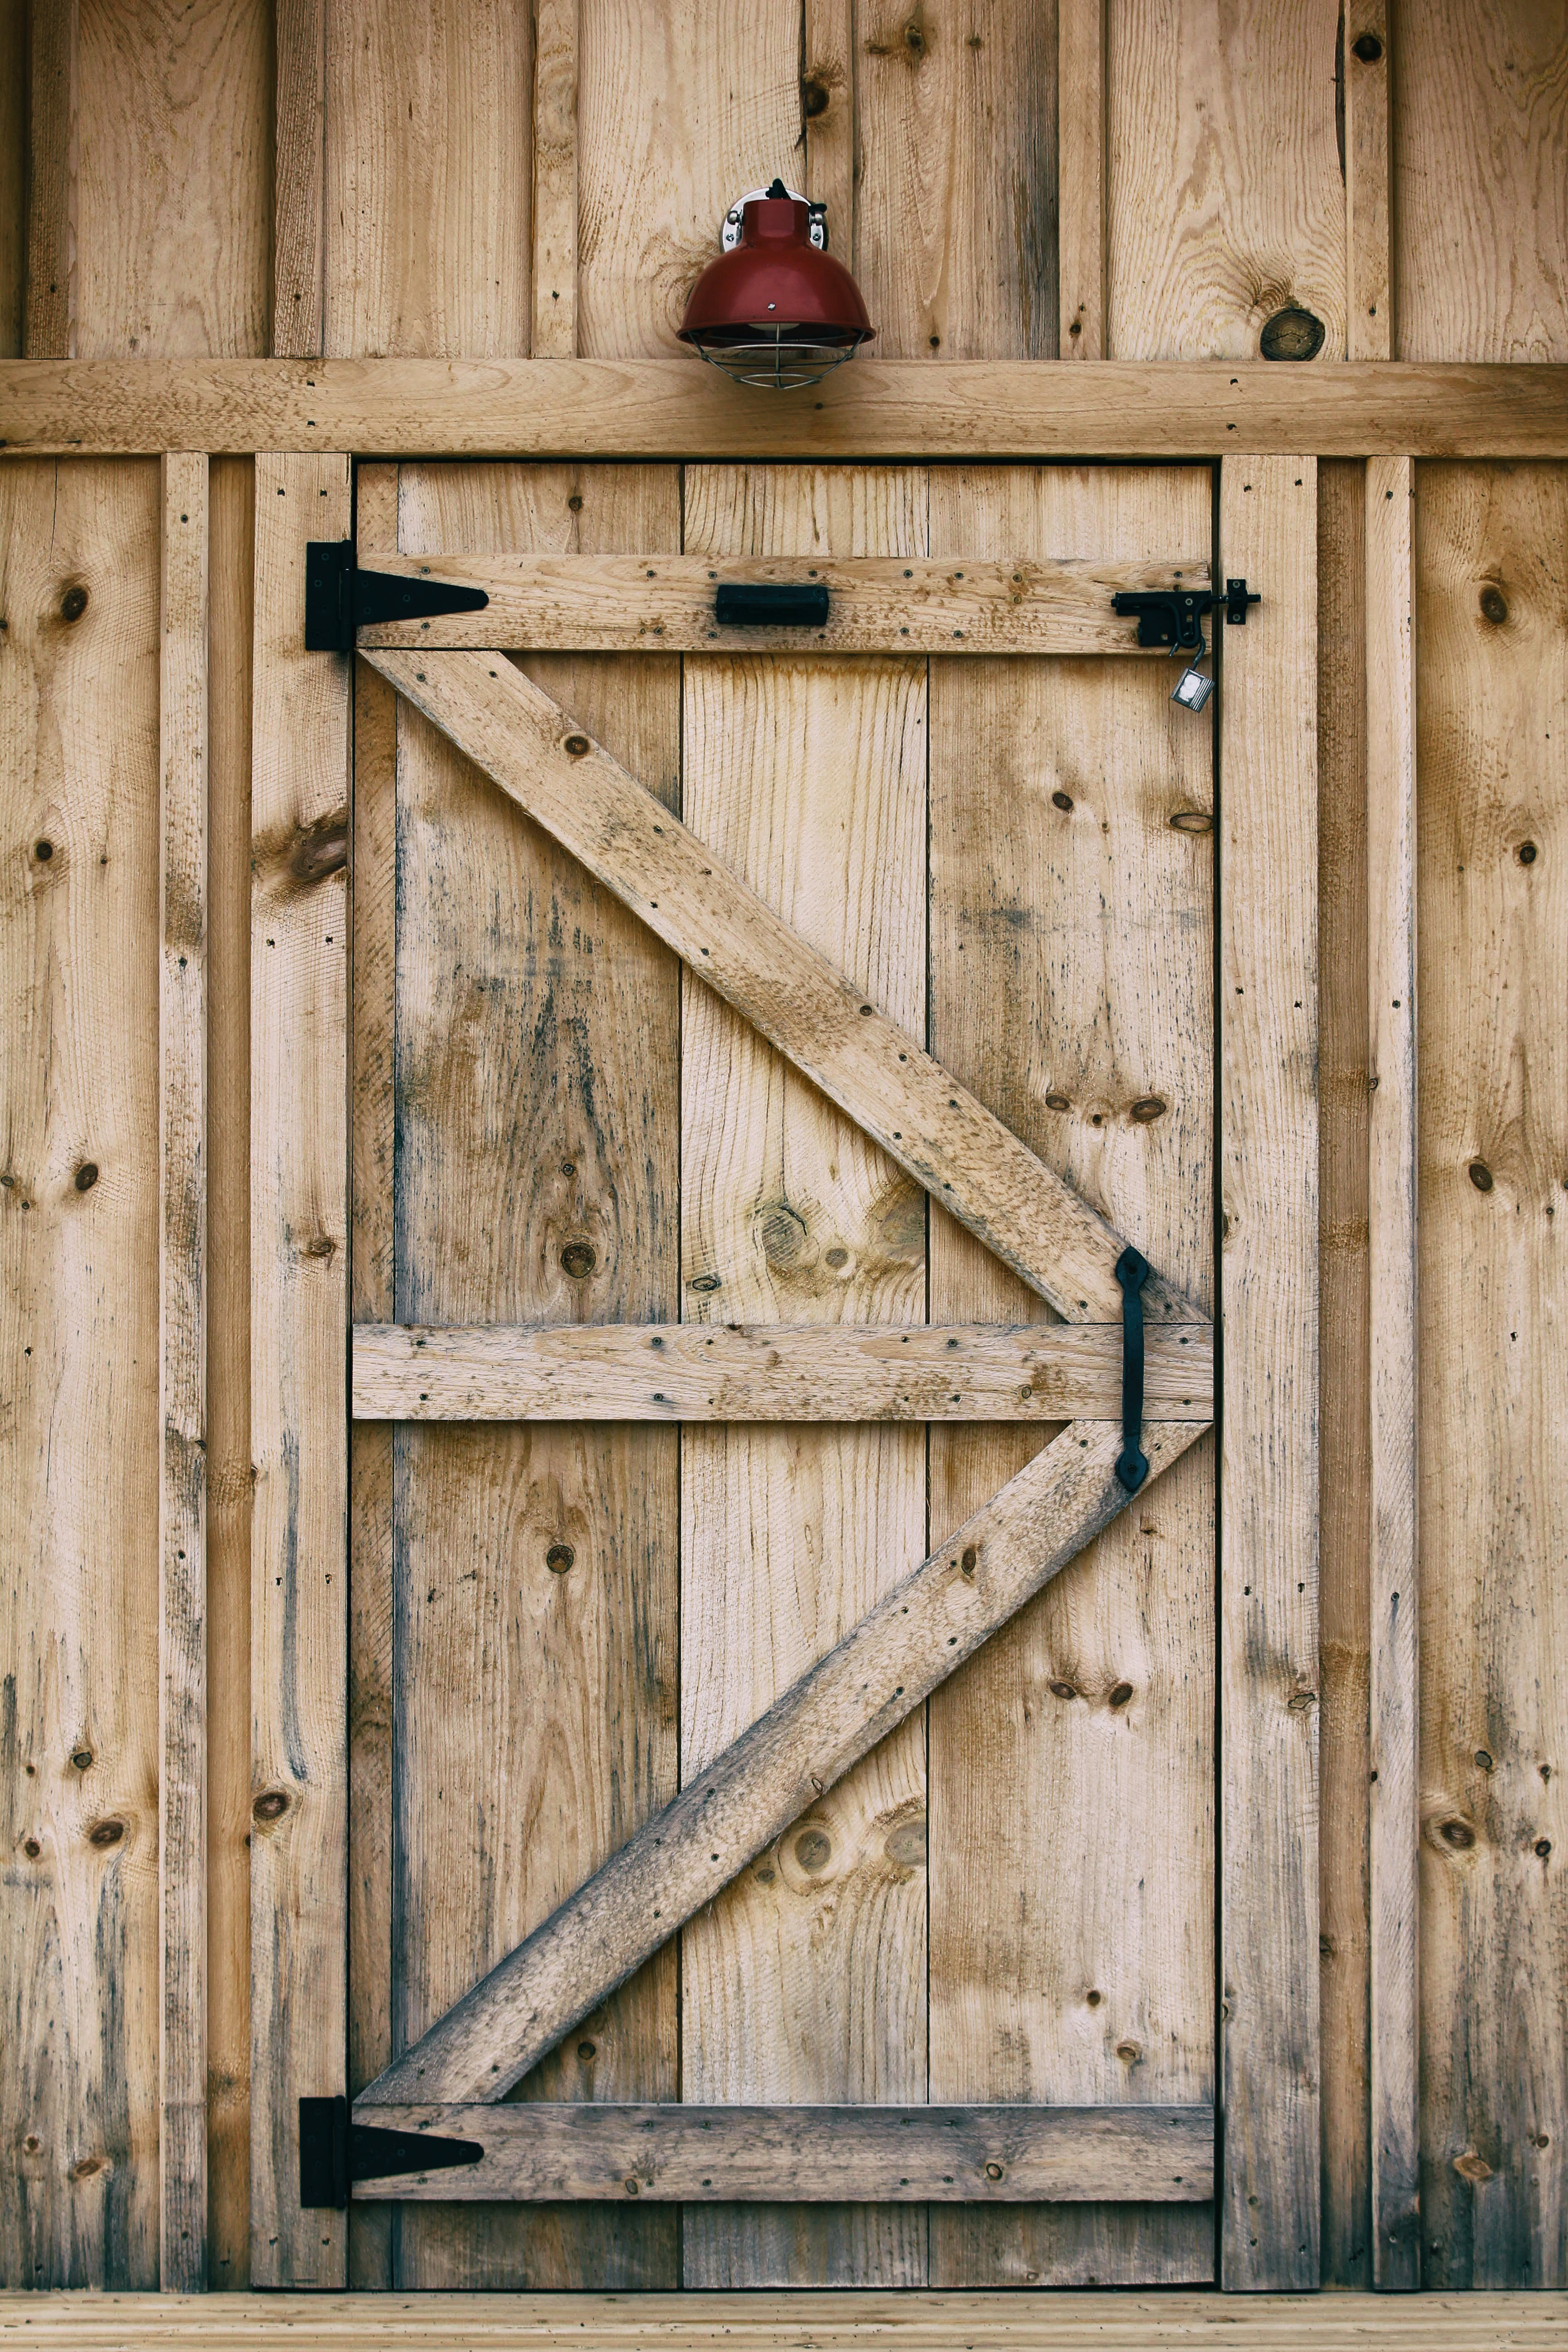
wood, house, barn, wall, shed, furniture, lumber, door